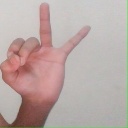
अक्षर: ण